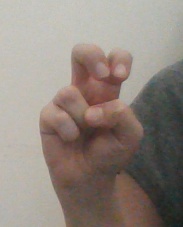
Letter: toot